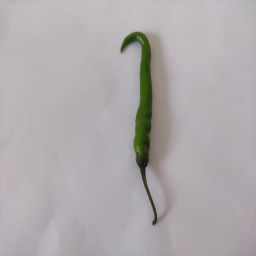
Crop: Chile Pepper
Quality: Unripe